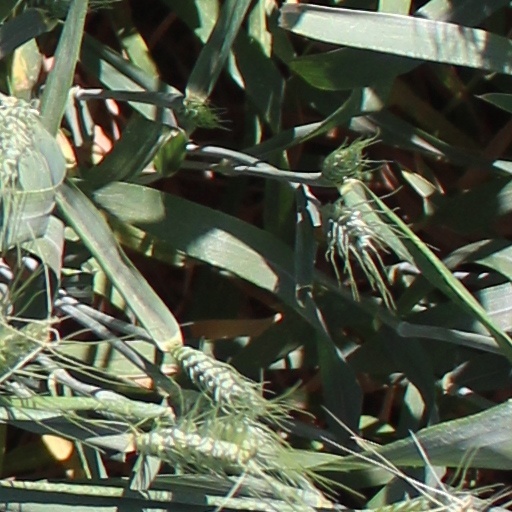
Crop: wheat